Jim Raynor

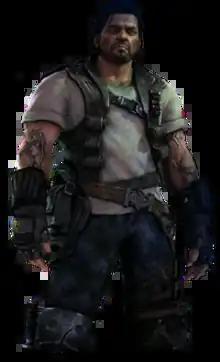
Raynor as he appears in ""

James Eugene Raynor is a major protagonist in Blizzard Entertainment's science fiction "StarCraft" series. Raynor is a predominant character in the science fiction real-time strategy video games "StarCraft" and "" and is a player character in "". He also appears as a playable character in the crossover multiplayer online battle arena game "Heroes of the Storm". Outside video games, Raynor appears in the novels "Liberty's Crusade" and "Queen of Blades", while his backstory is explored in the novels "Heaven's Devils" and "Devil's Due". Robert Clotworthy voices the character in all video game appearances.